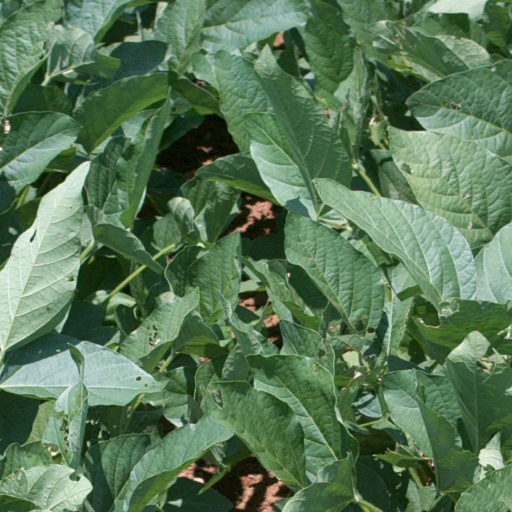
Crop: soybean